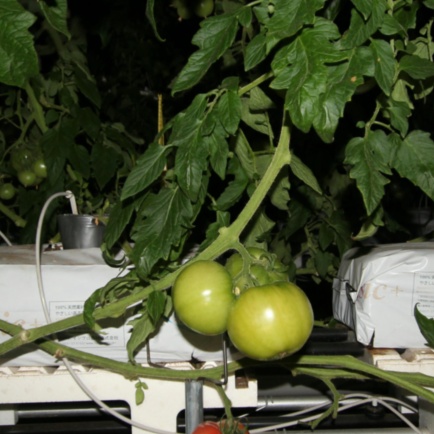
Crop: tomato